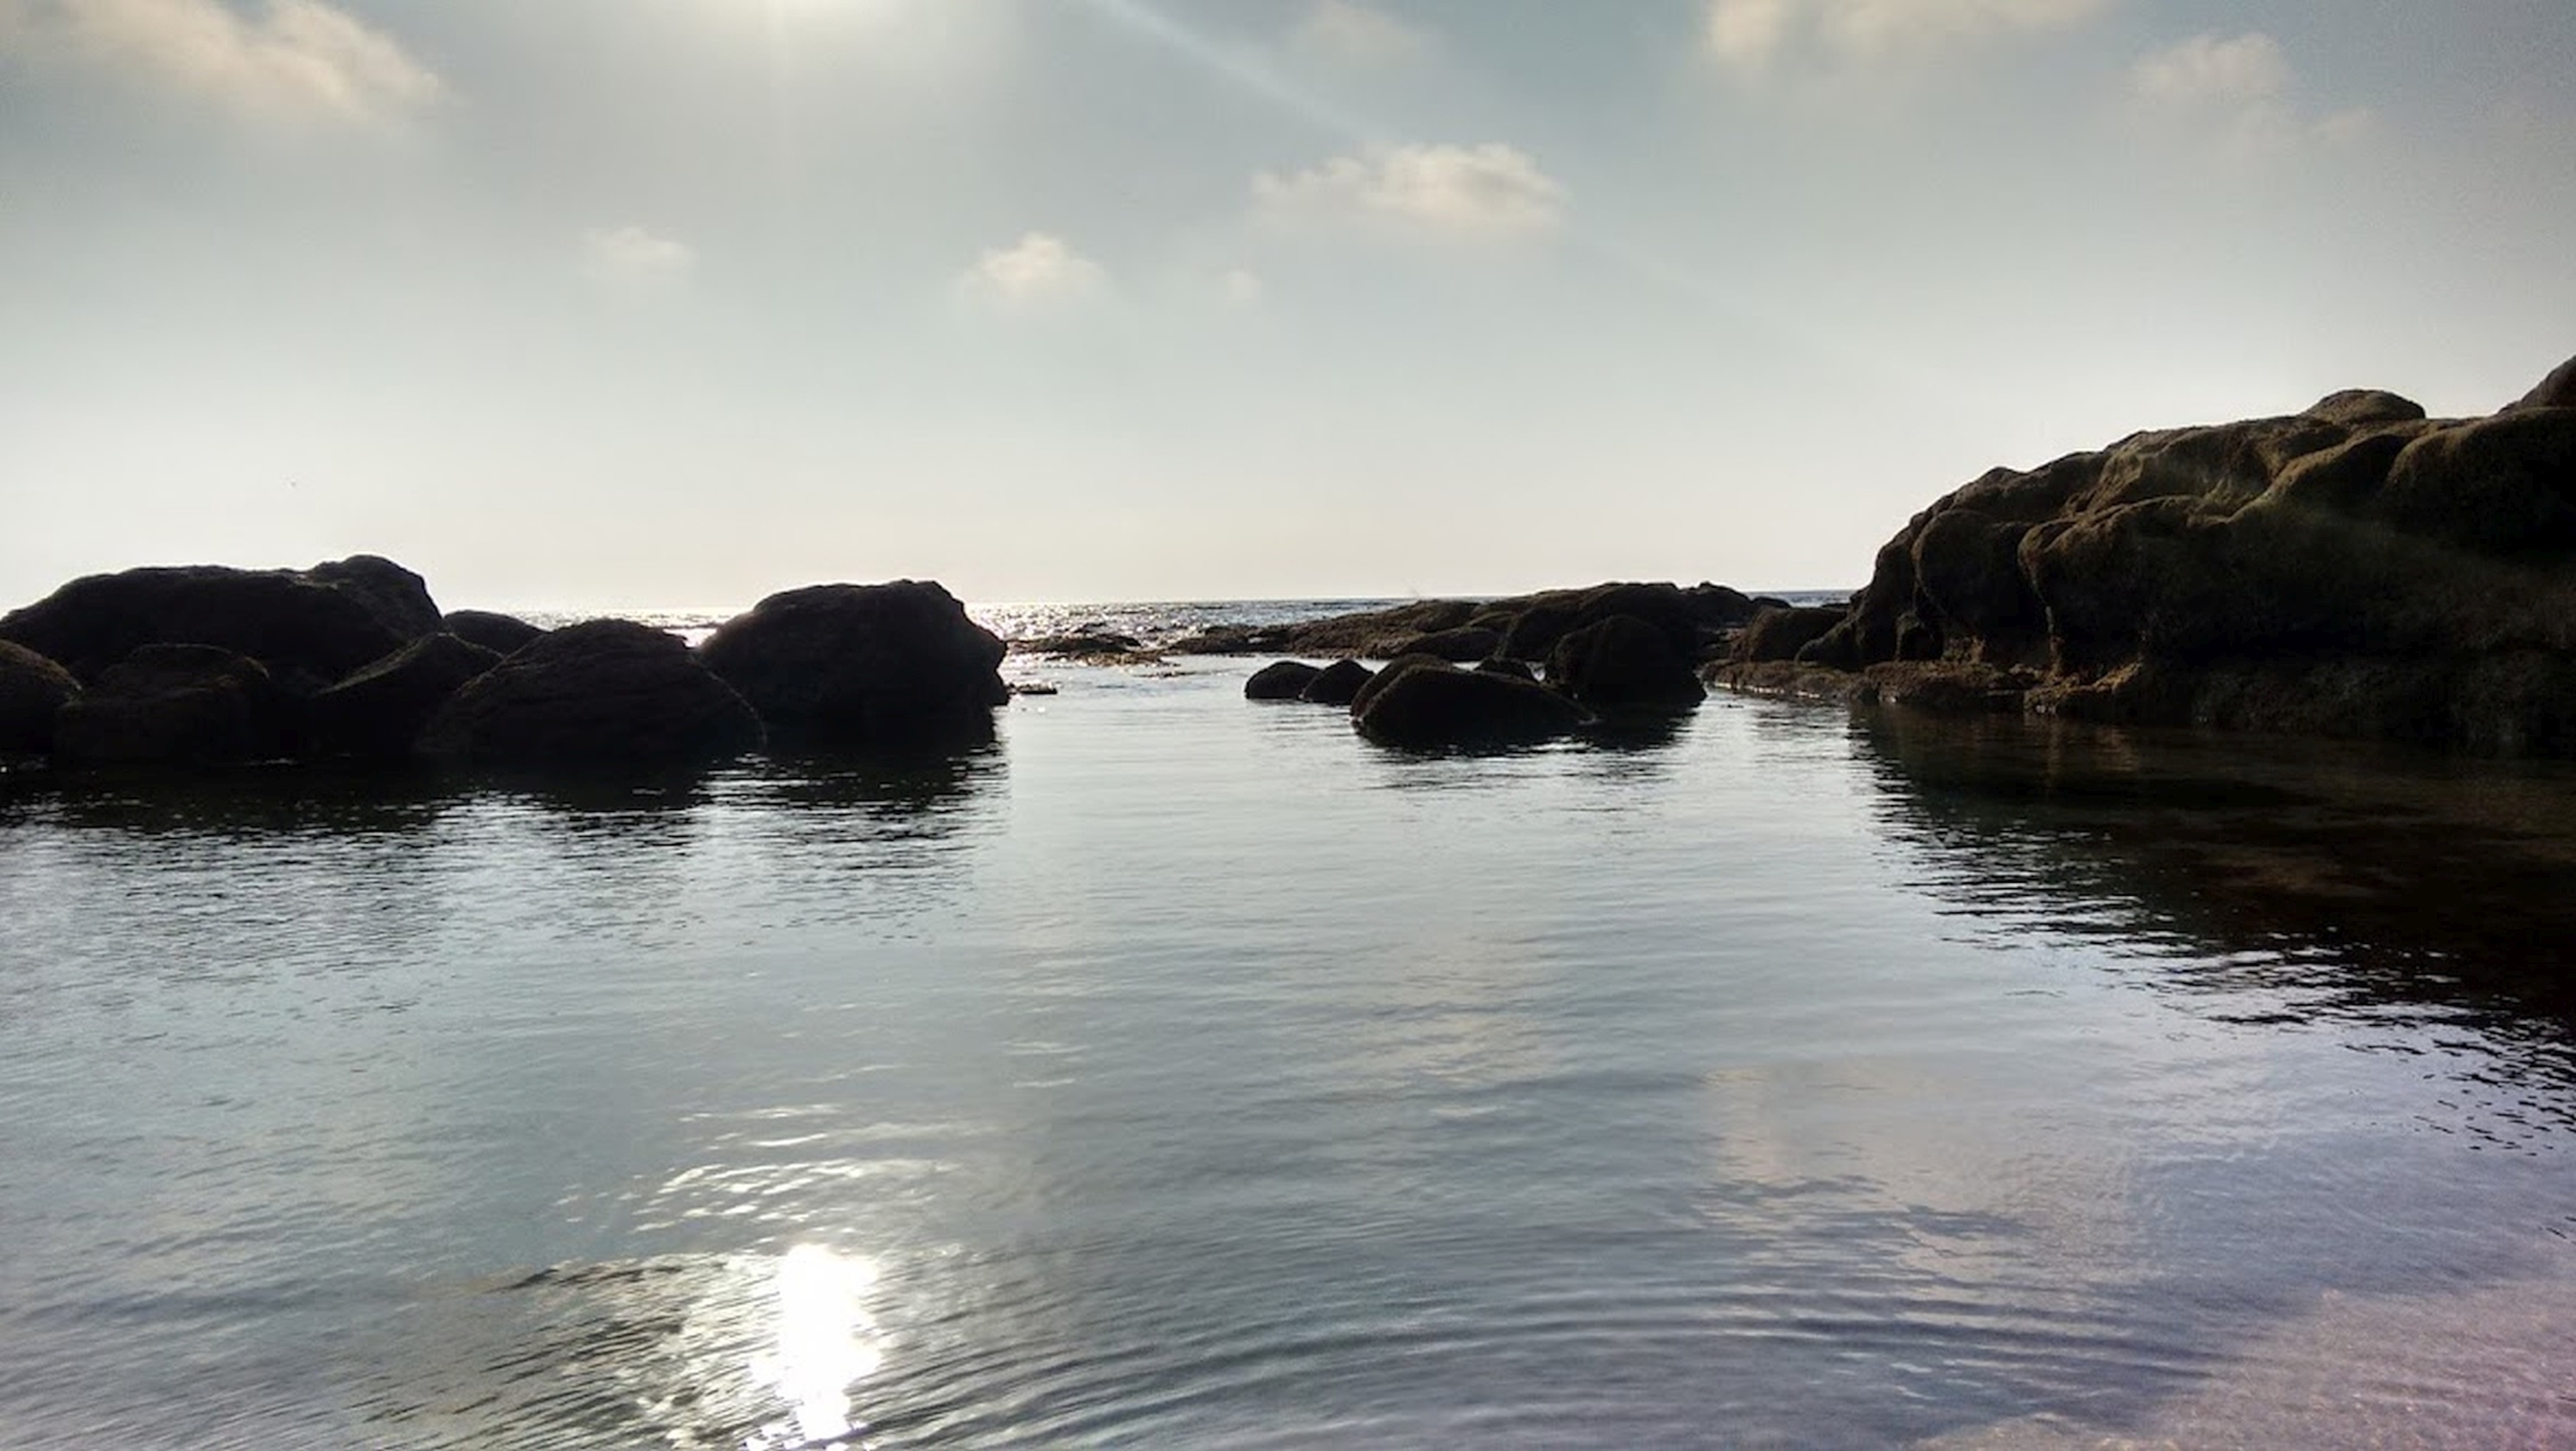
beach, sea, coast, water, rock, ocean, horizon, cloud, sunrise, sunset, sunlight, morning, shore, wave, lake, dawn, river, dusk, reflection, bay, body of water, loch, atmospheric phenomenon, wind wave